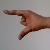
The image shows a hand gesture representing the letter 'Z' in Indian Sign Language.